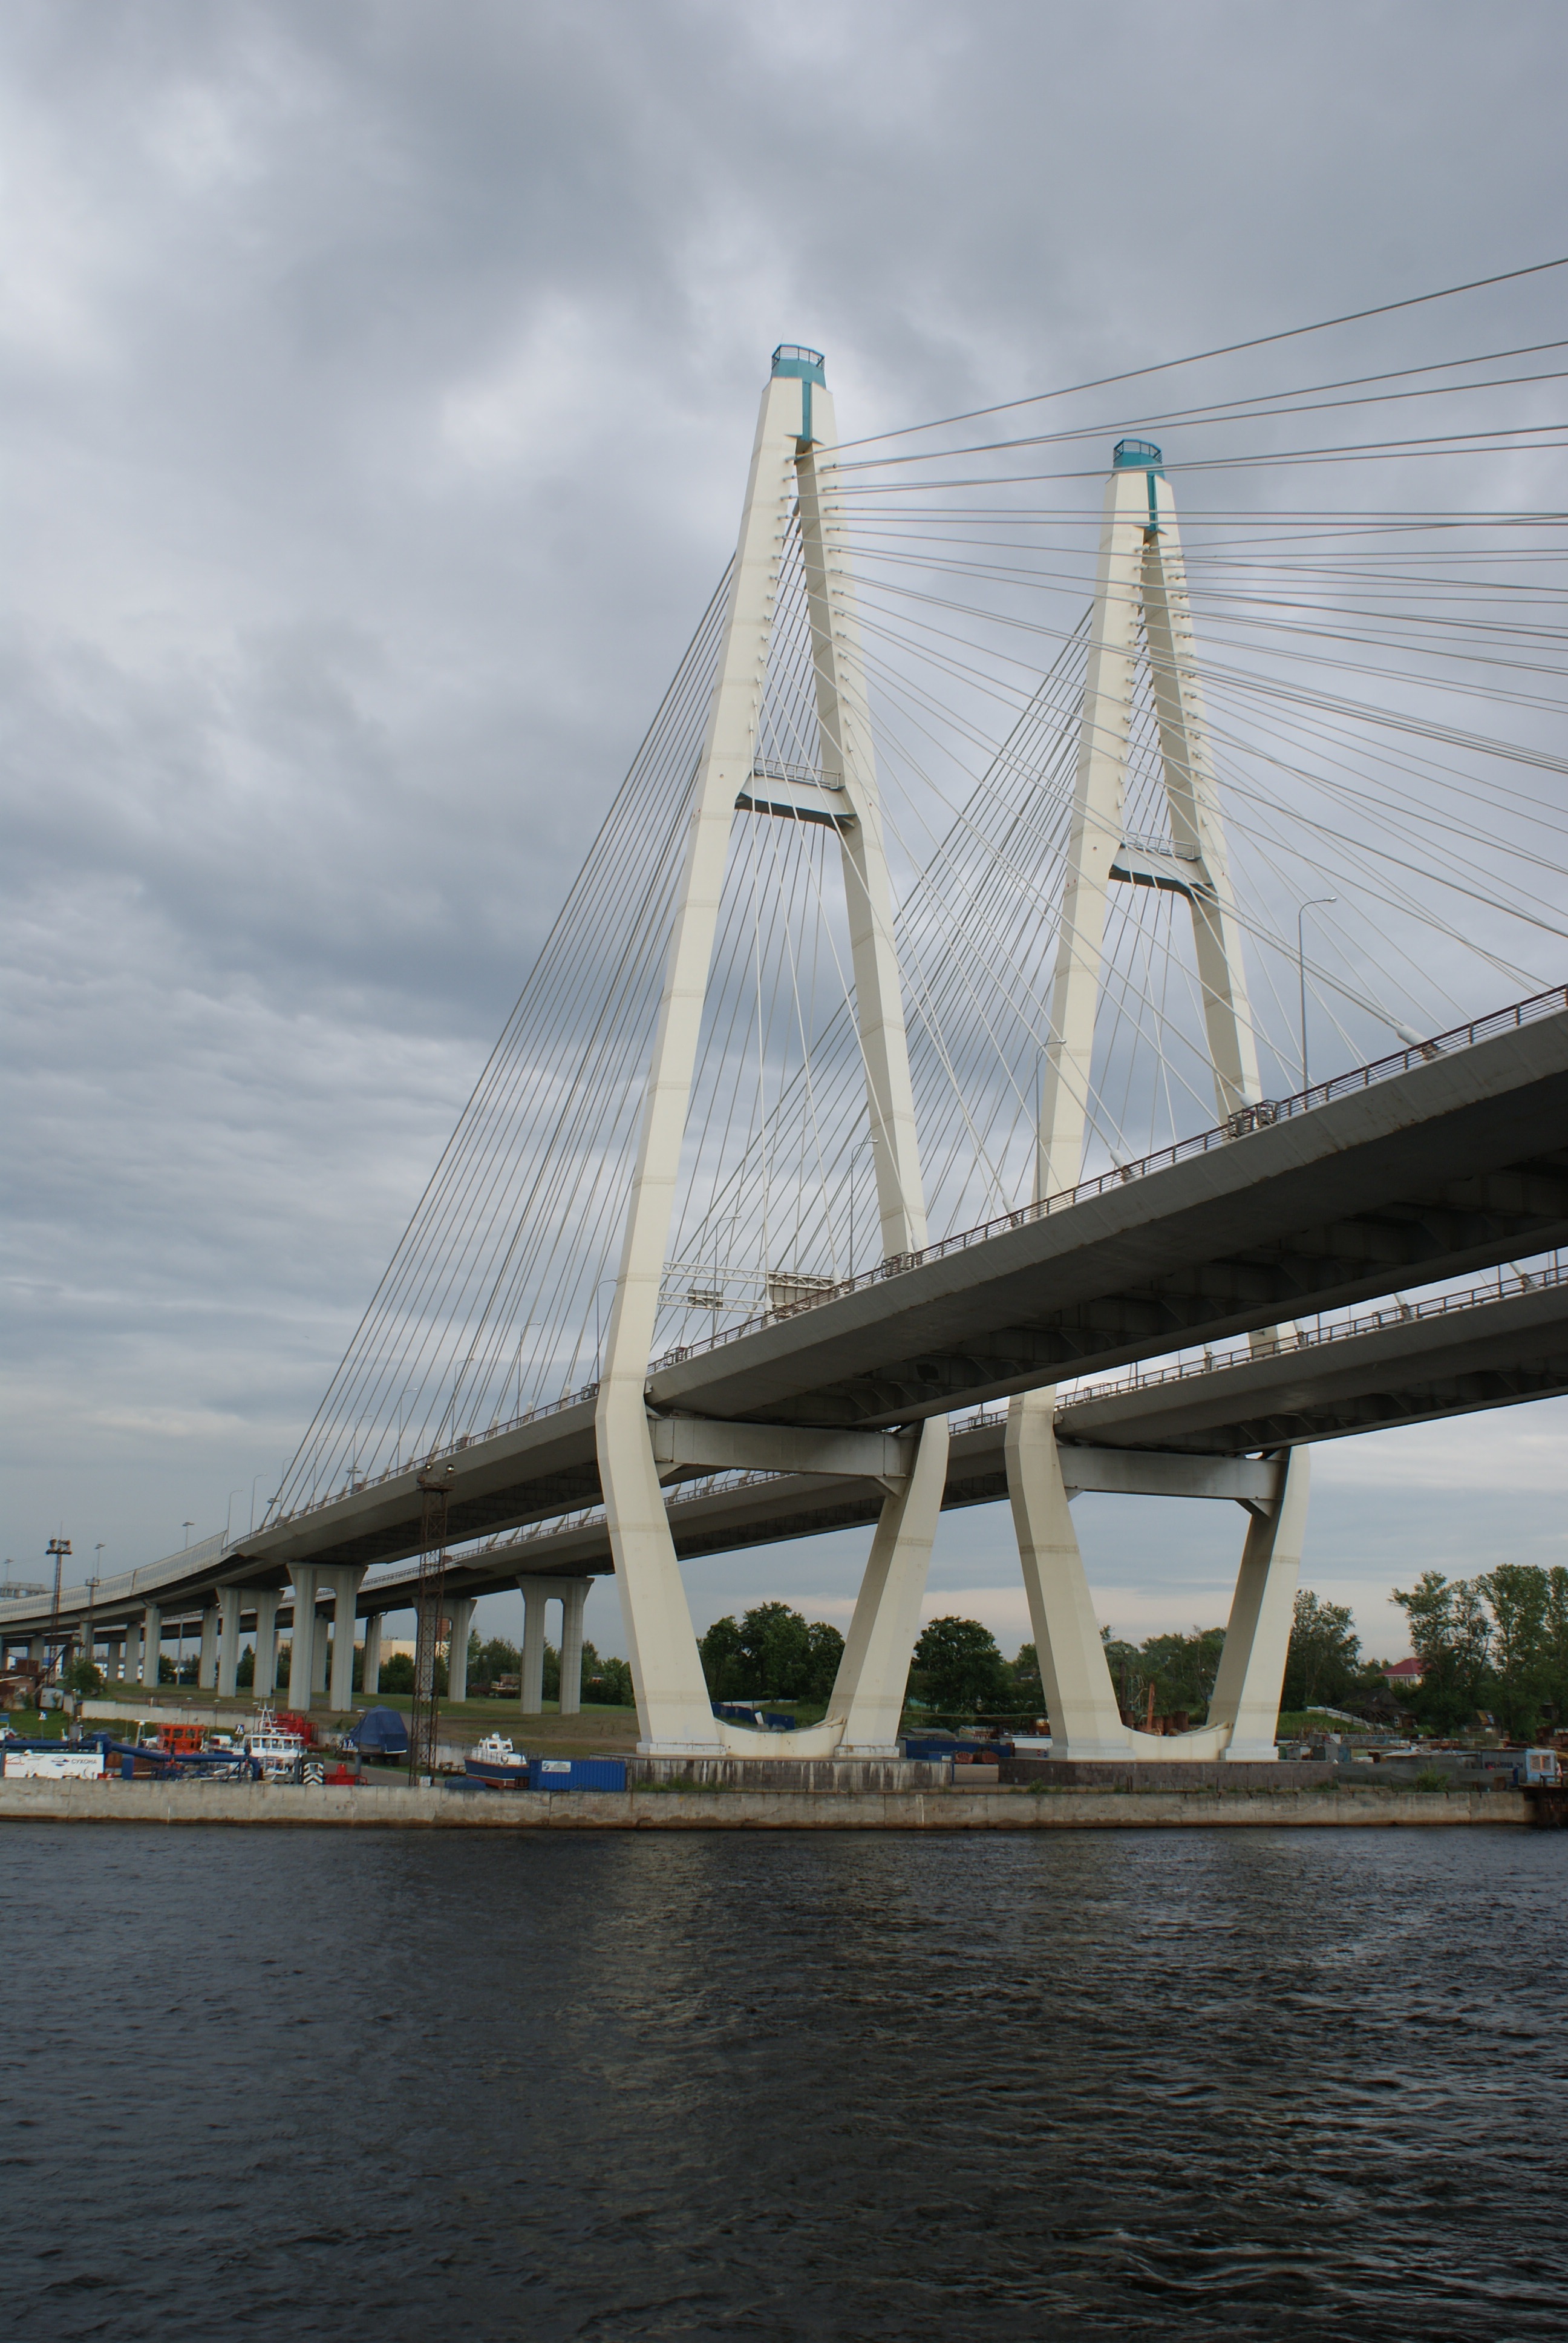
sea, water, cloud, sky, bridge, building, river, suspension bridge, daytime, landmark, waterway, st petersburg russia, cable stayed bridge, fixed link, extradosed bridge